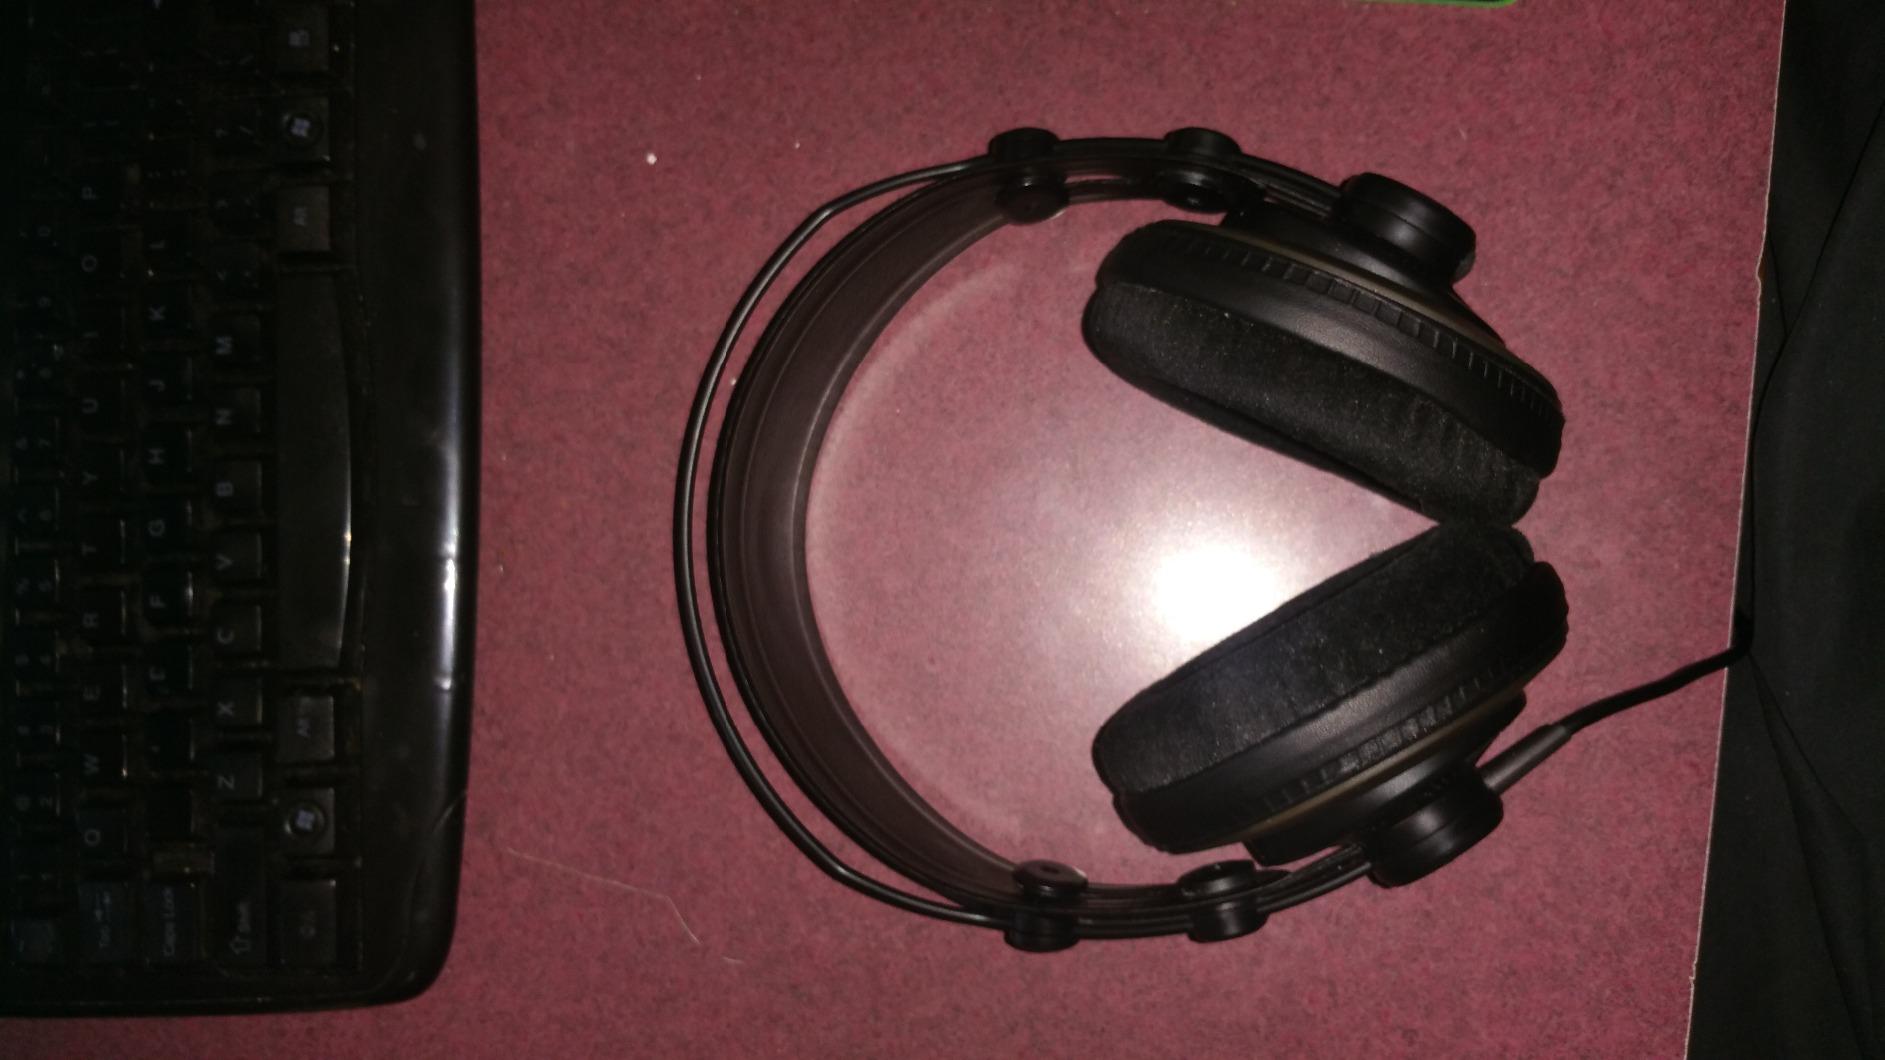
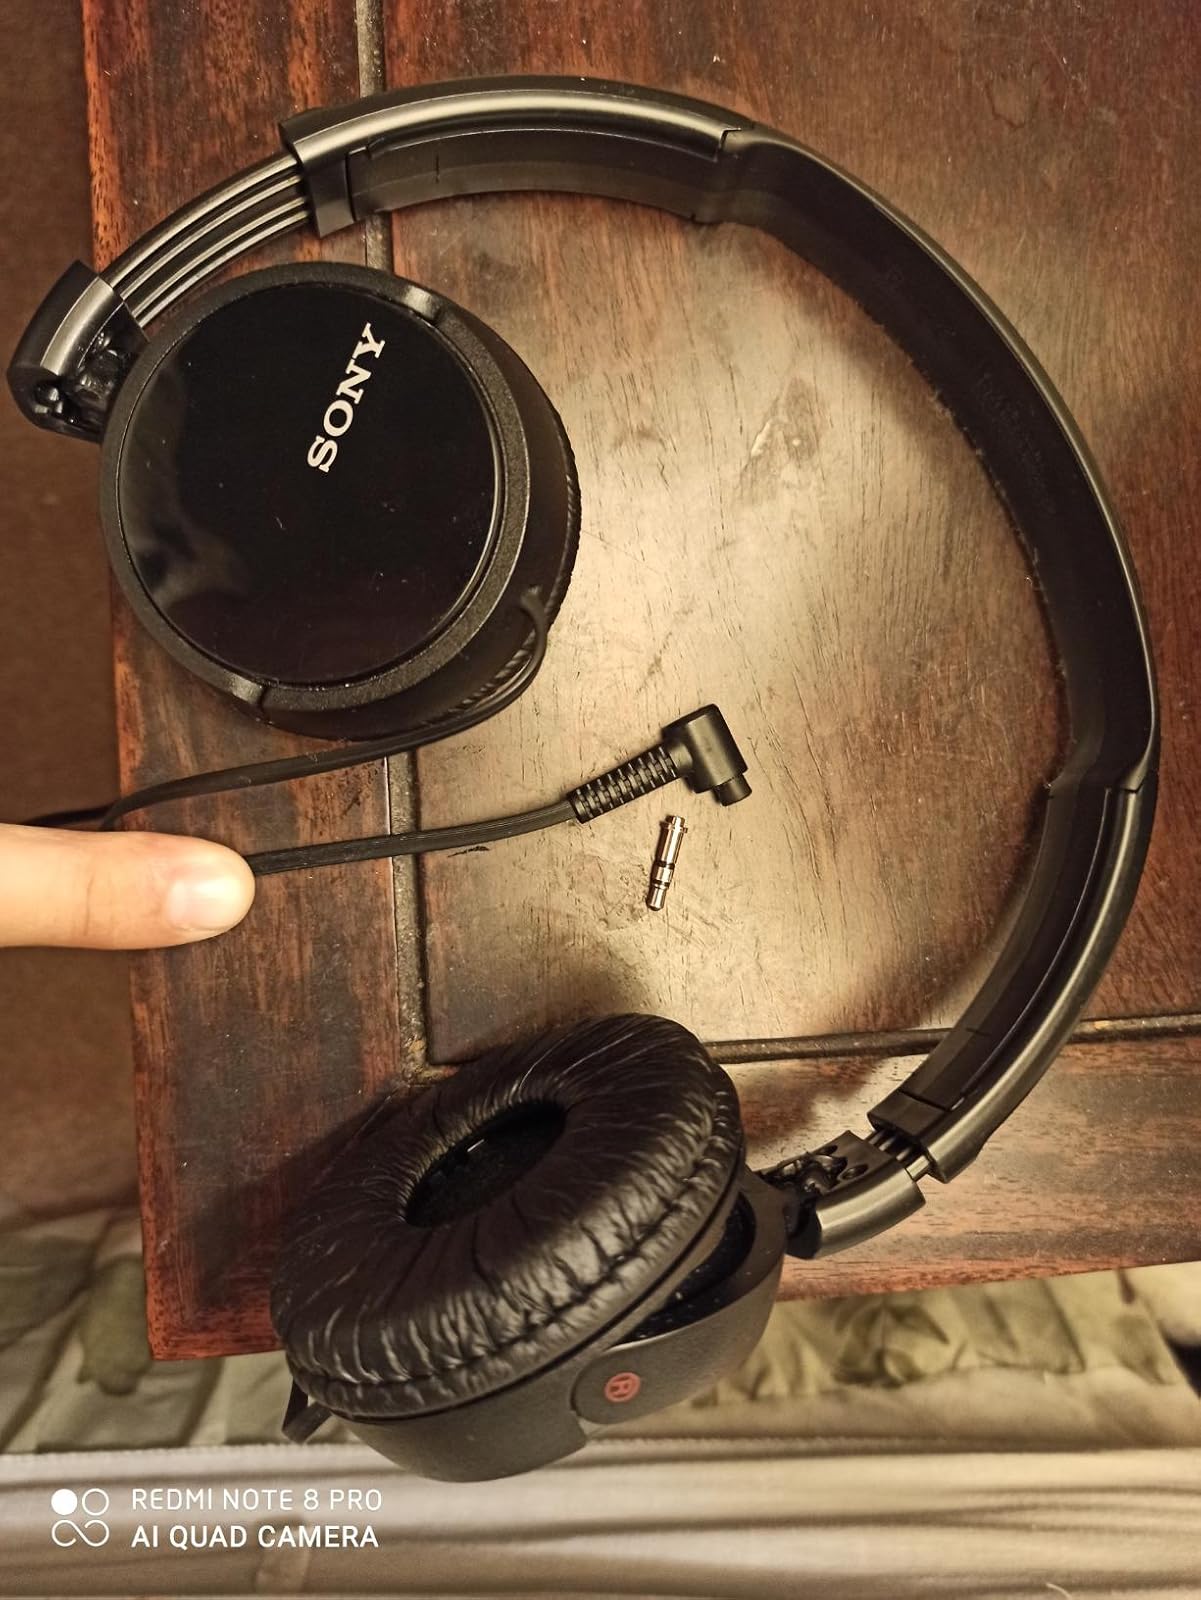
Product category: headphones
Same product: no